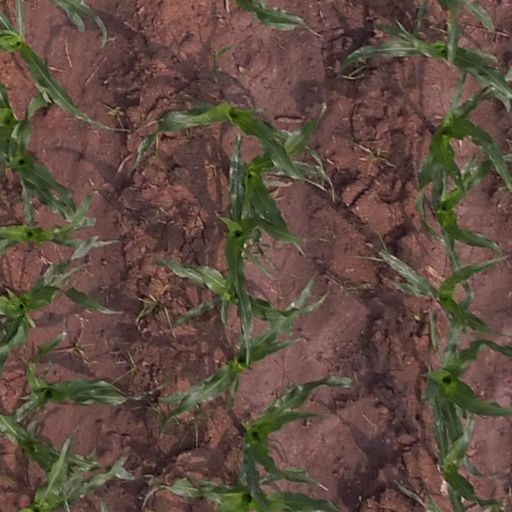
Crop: maize; corn